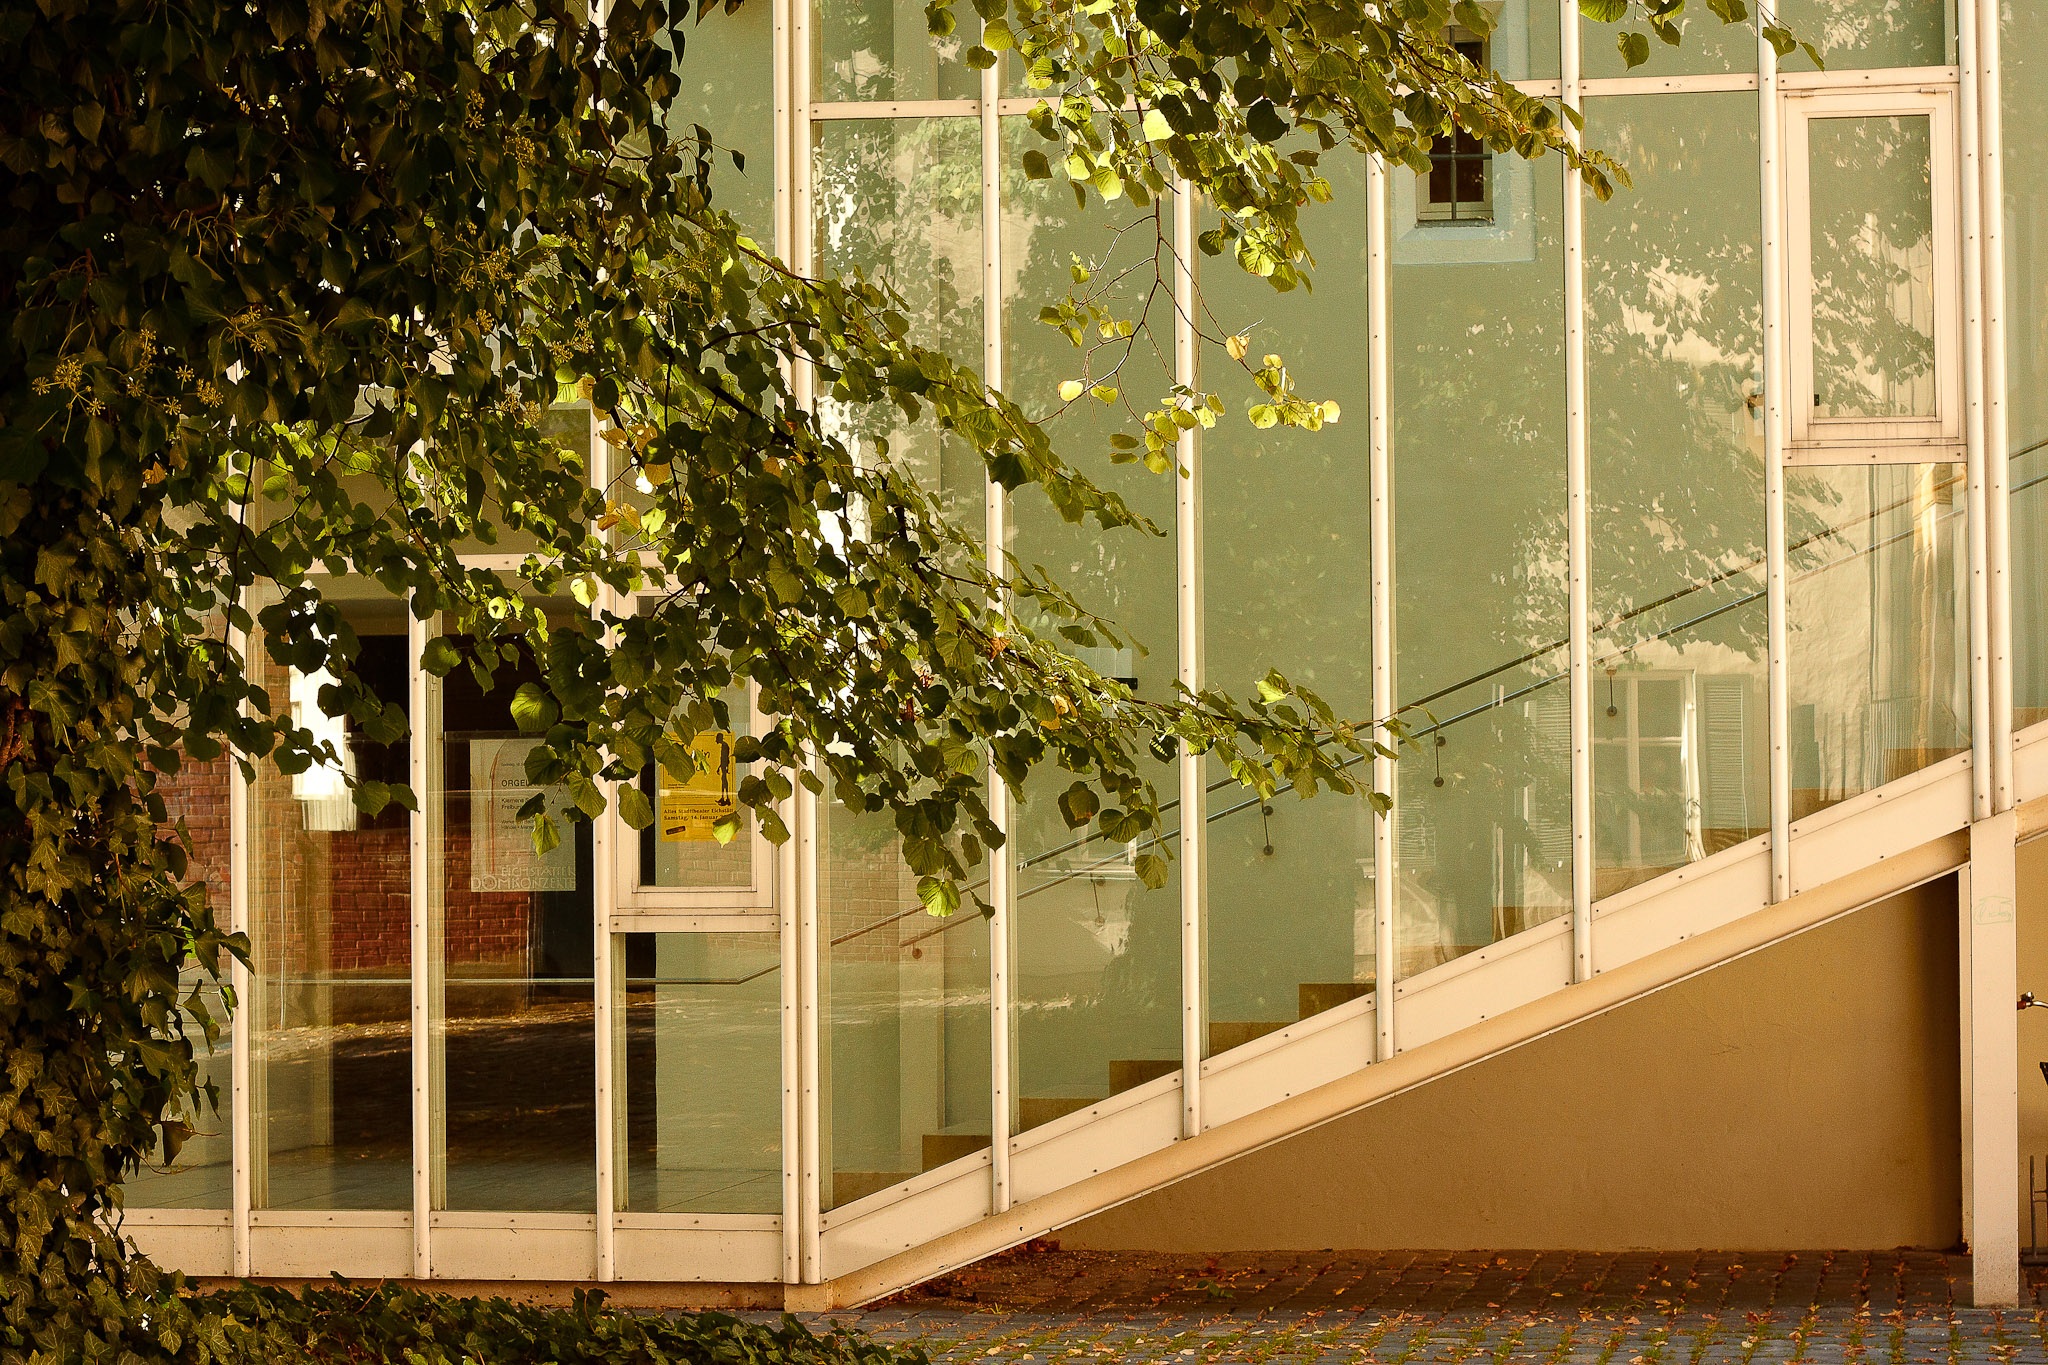
fence, architecture, house, flower, window, glass, building, home, wall, porch, facade, greenhouse, handrail, courtyard, stairs, outdoor structure